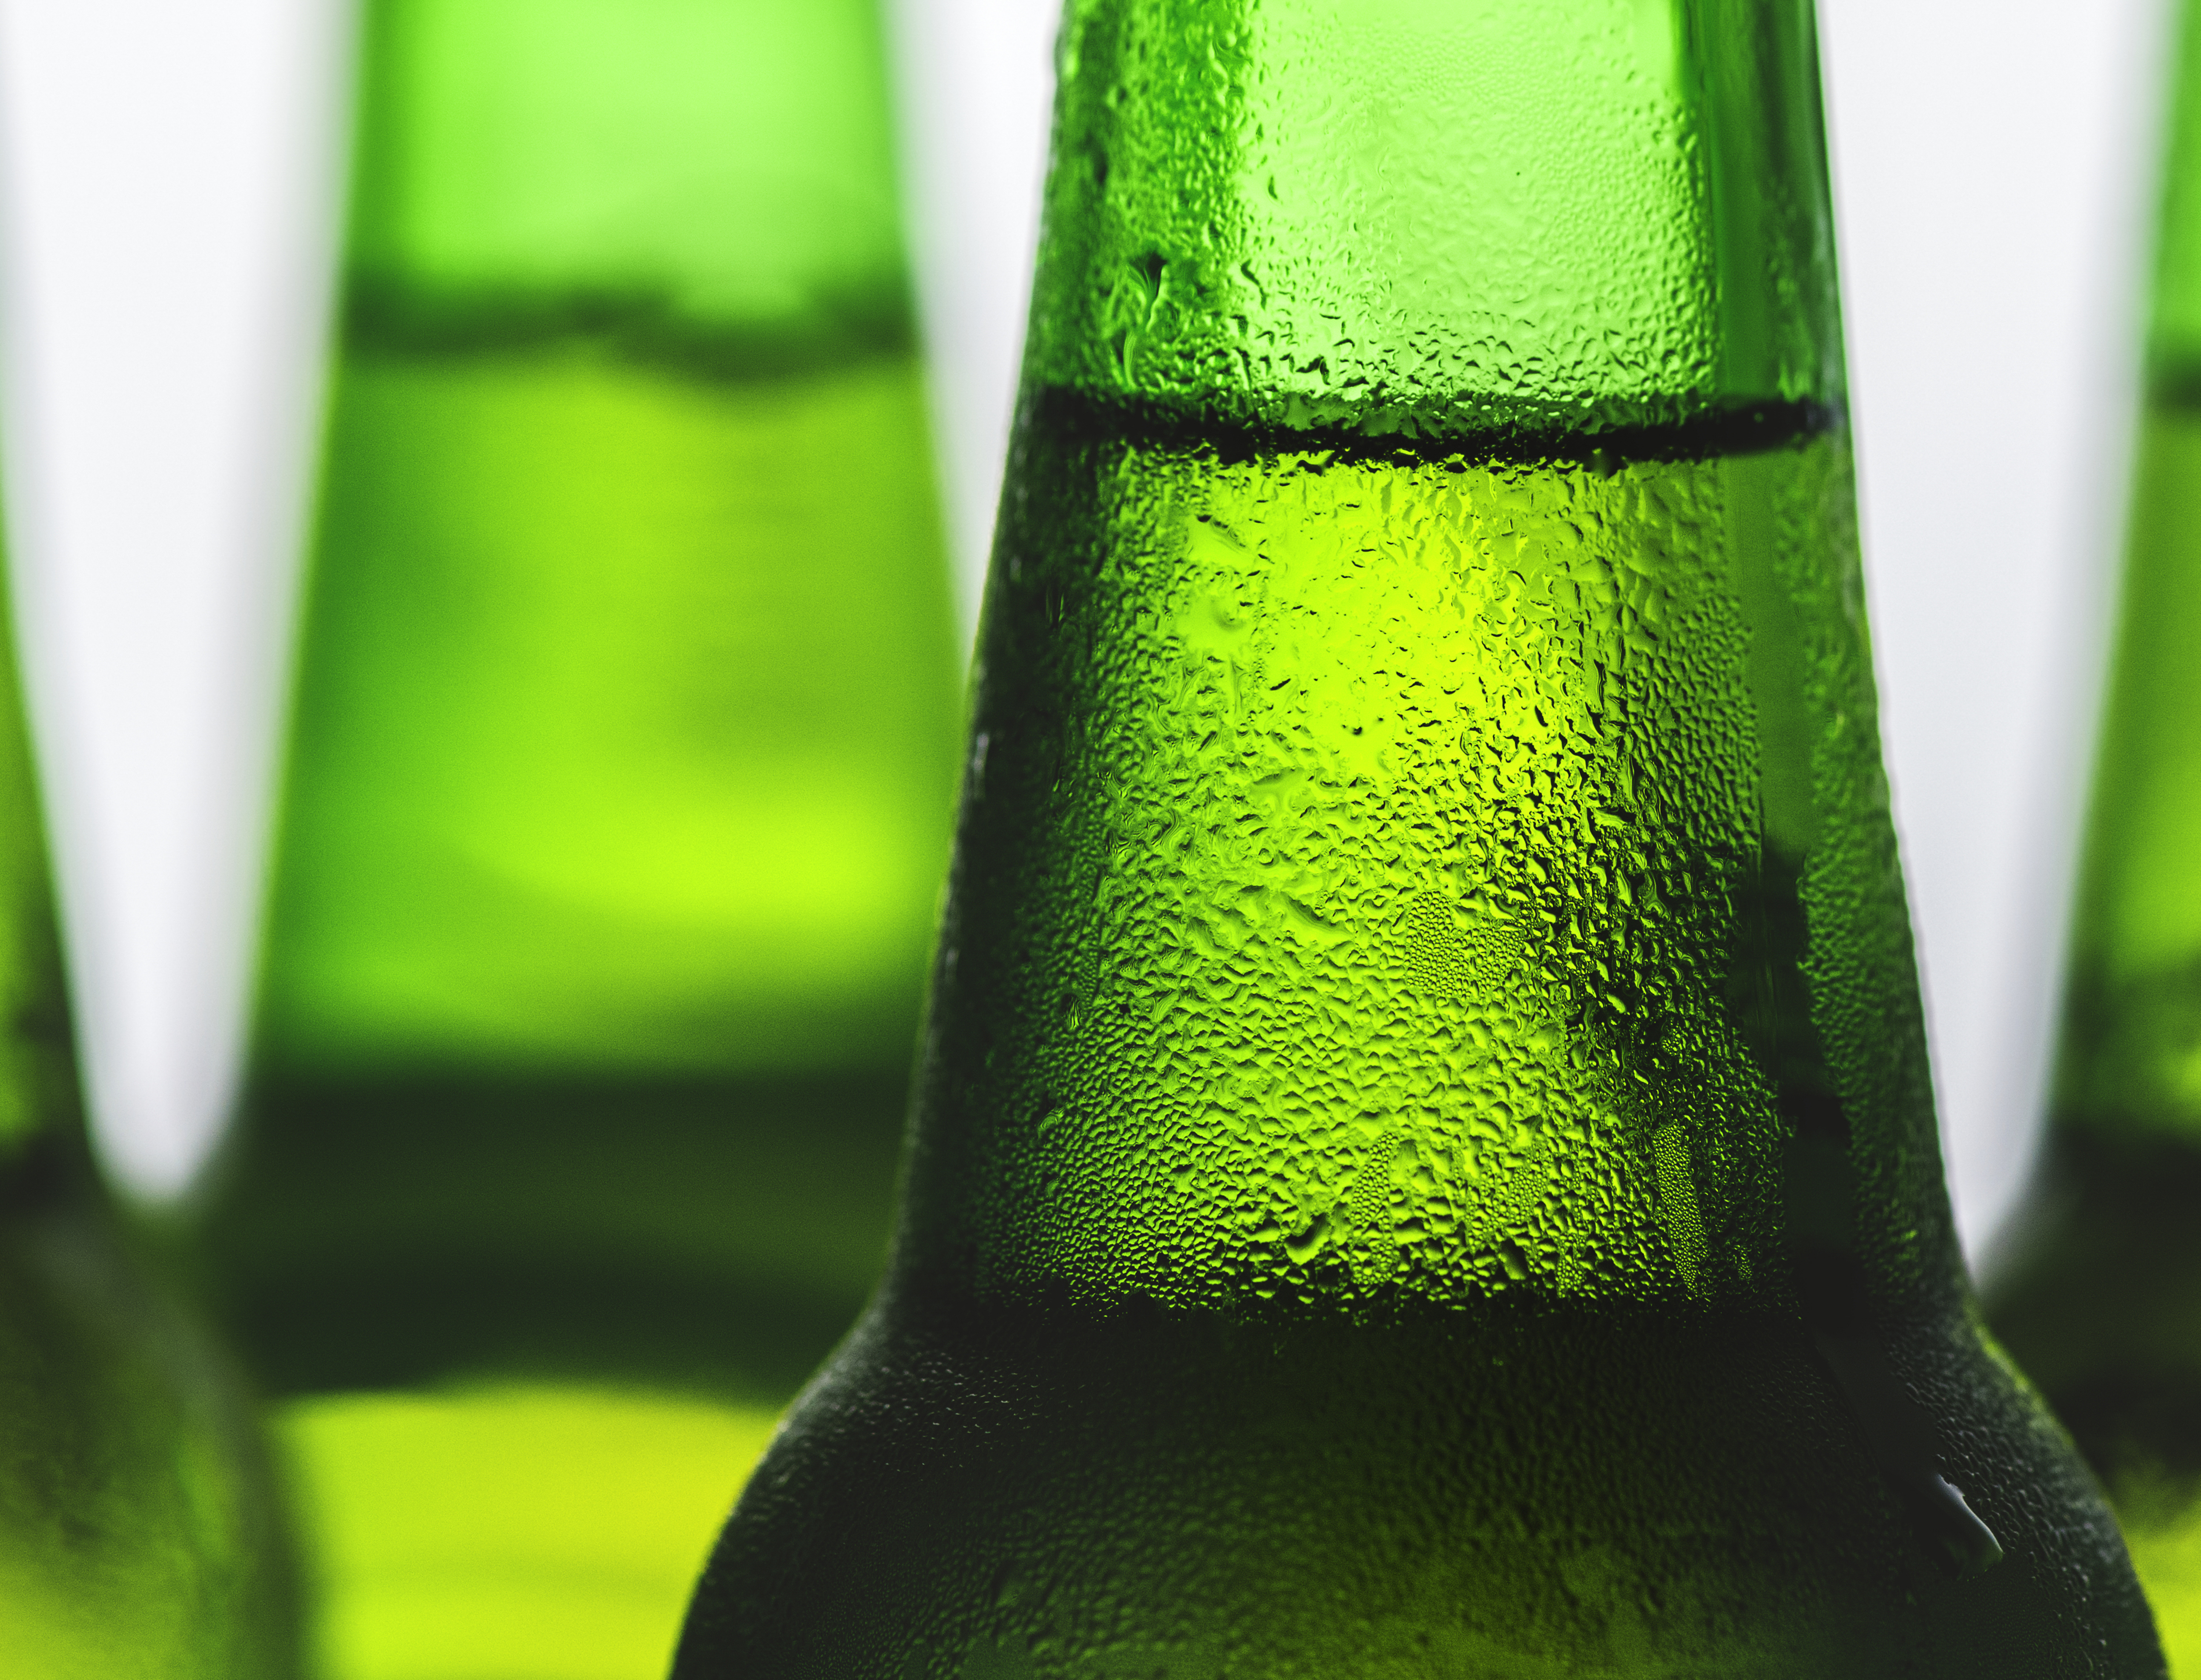
alcohol, alcoholism, ale, background, bar, beer, beverage, bottle, brewed, brewery, celebration, close up, cold, cold drink, draft, draught, drink, drinking, drunk, glass, green, hangout, lager, light, liquid, macro, oktoberfest, party, pint, pub, refreshment, summer, taste, water, glass bottle, beer bottle, wine bottle, drinkware, tableware, plant stem, liqueur